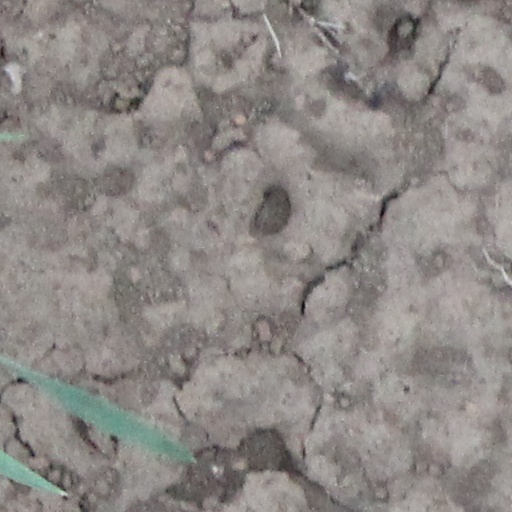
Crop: wheat